The Burning Plain

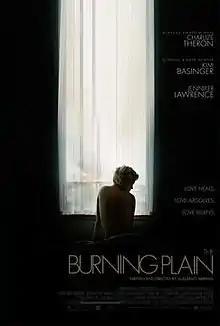
Theatrical release poster

The Burning Plain is a 2008 American drama film directed and written by Guillermo Arriaga and starring Charlize Theron, Jennifer Lawrence, Kim Basinger and Joaquim de Almeida. In Arriaga's directorial debut, he films a story that has multipart story strands woven together as in his previous screenplays. Filming of "The Burning Plain" began in New Mexico in November 2007, and the film was released in late 2008 in various festivals, before a limited theatrical release in 2009. The film was a critical and commercial failure.